Lucien Clergue

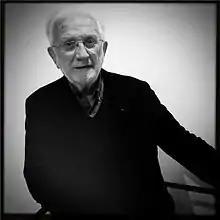
Clergue in January 2013 (Photo: François Besch)

Lucien Clergue was born in Arles, France. At the age of 7 he began learning to play the violin, and after several years of study his teacher admitted that he had nothing more to teach him. Clergue was from a family of shopkeepers and could not afford to pursue further studies in a college or university school of music, such as a conservatory.